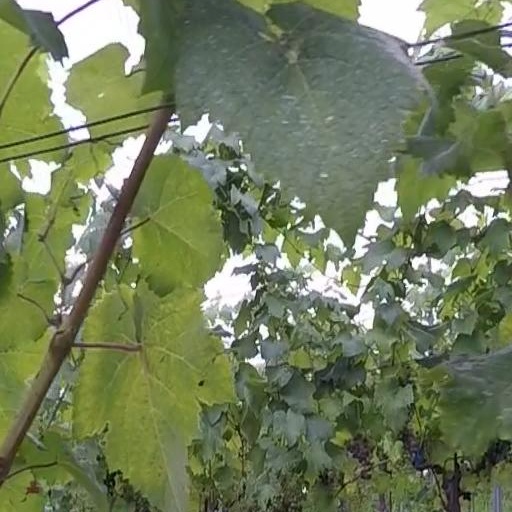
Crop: grape